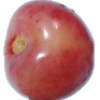
Label: cherry_rainier